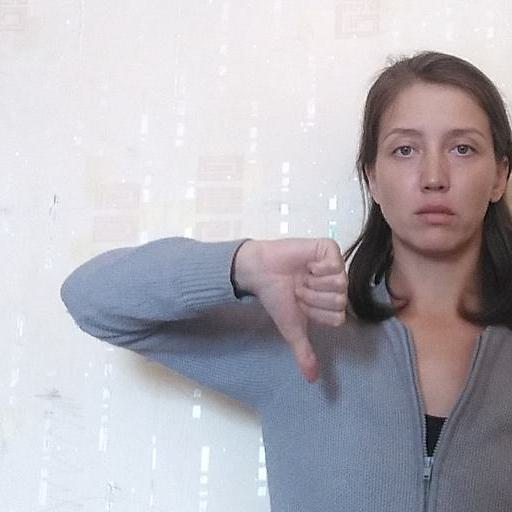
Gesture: dislike